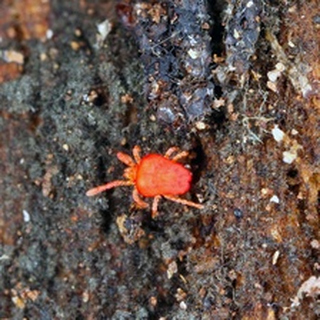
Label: wheat_mite